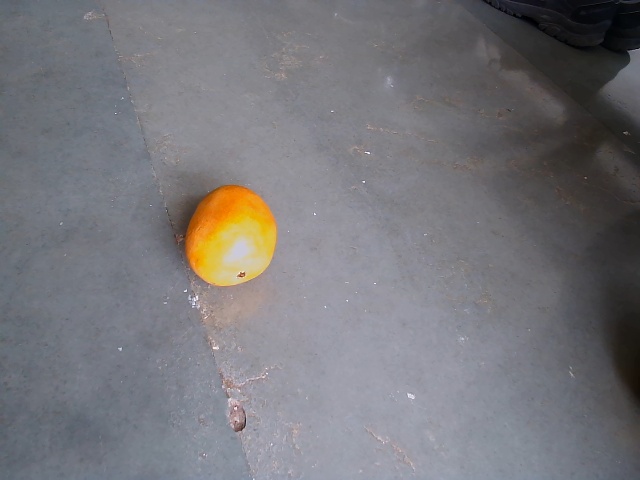
Label: Ripe_Mango